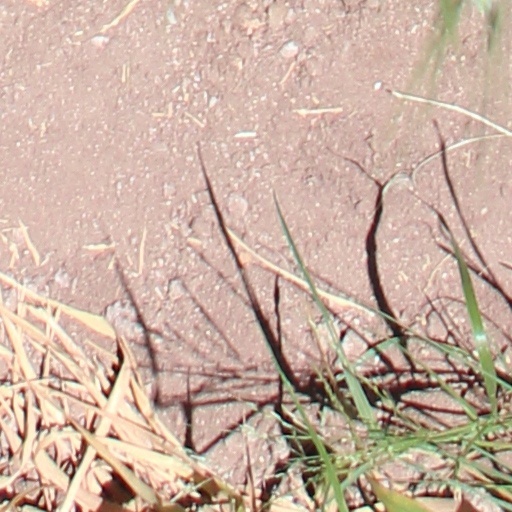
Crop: wheat